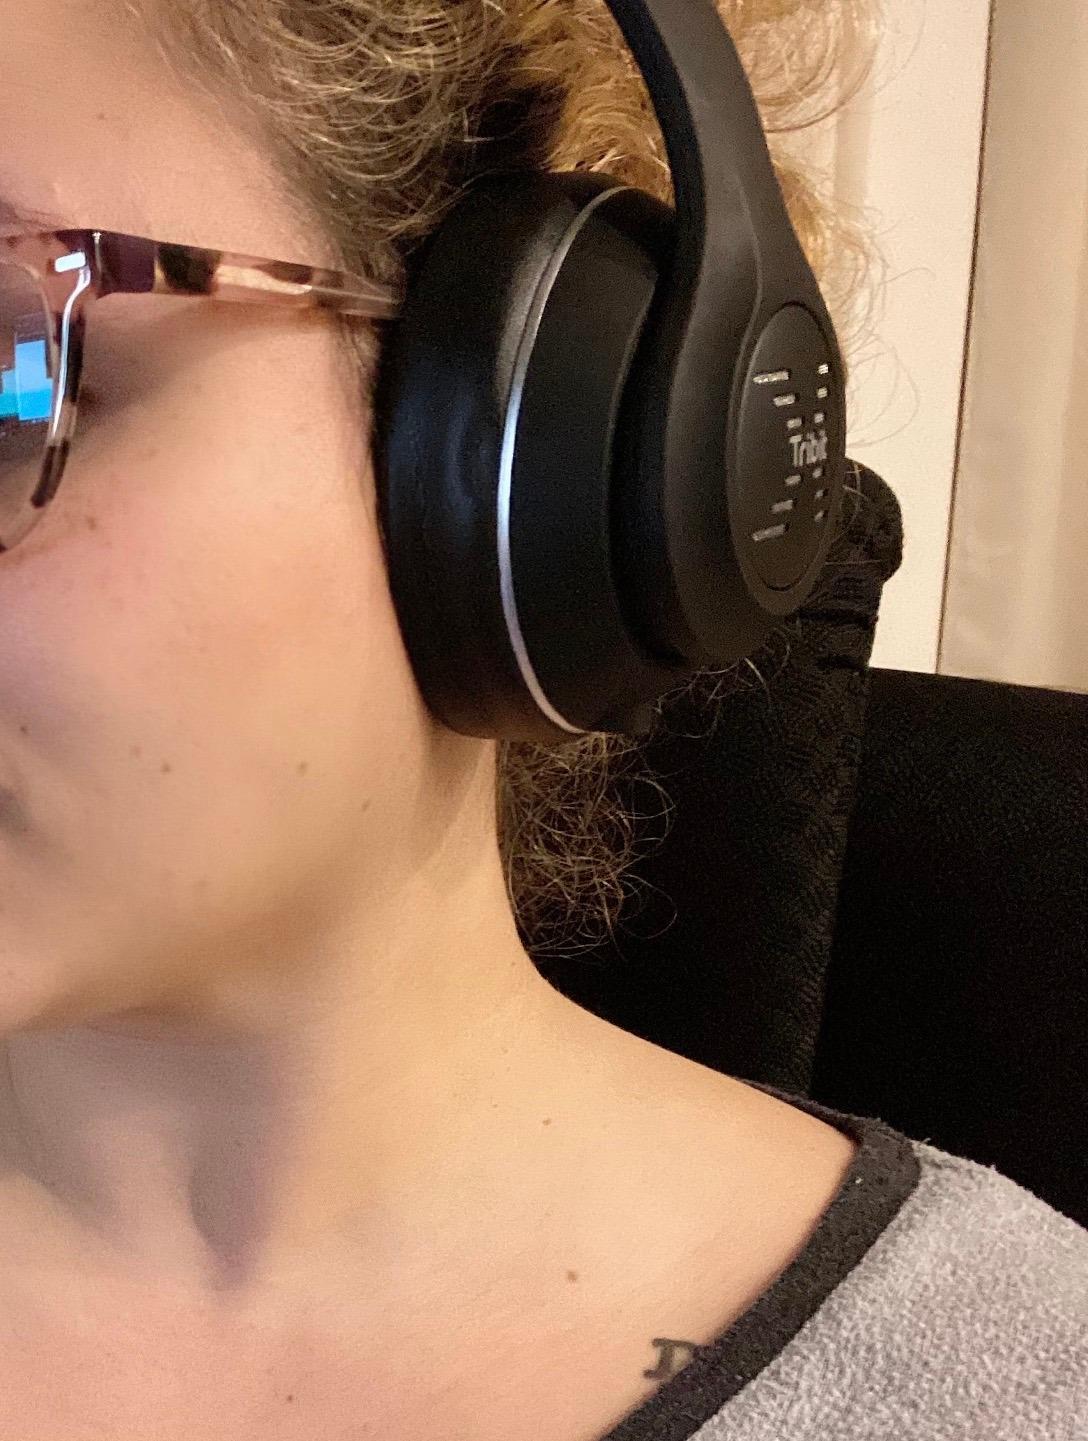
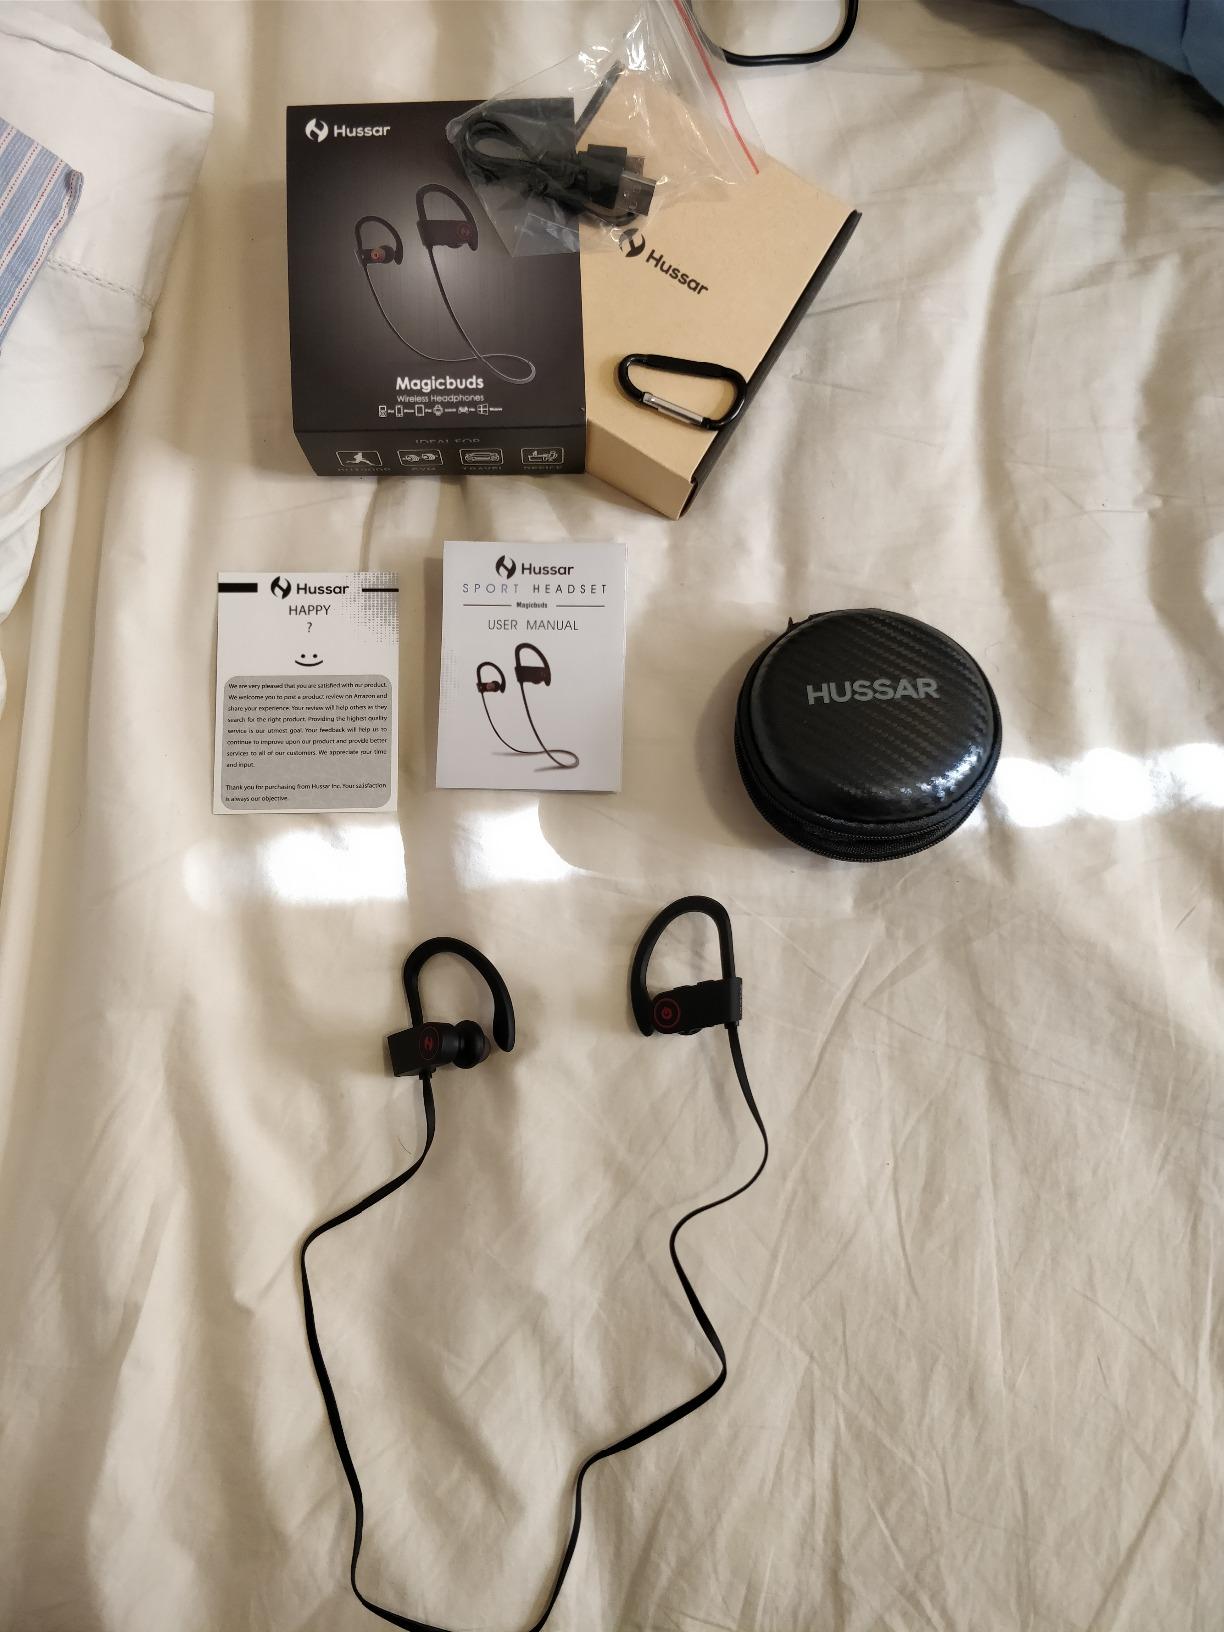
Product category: headphones
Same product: no